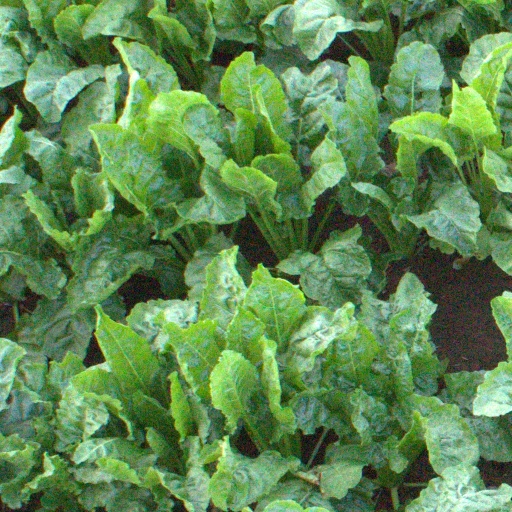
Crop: sugar beet